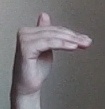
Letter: khaa